Years of Living Dangerously

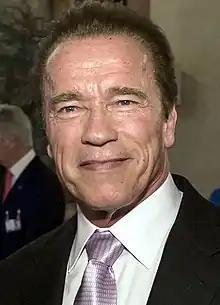
Executive producer Arnold Schwarzenegger appeared in two episodes.

The first season's Metacritic score was 81. "The Globe and Mail" calls the series "a lavish, gripping production focused on the real effect of climate change in real people's lives around the world." The series shows what scientists do in the field "and why they’re reaching the conclusion that this problem is such a serious risk to the viability of our civilization and requires urgent action. ... [The] actors [get] their 'hands dirty'. ... [The show] may ... open new avenues for climate change communications." "Skeptical Science" terms the series "terrific and powerful. ... The series sets a dramatic, powerful urgent tone." Bryan Walsh of "Time" magazine wrote that: "it's a strong work of documentary journalism, with richly shot and compelling stories".